Arklow

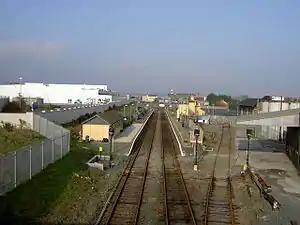
Arklow Railway station

The M11 from Dublin to Rosslare bypasses Arklow between junctions 20 and 21. A 16.5 km upgrade to the N11 between Arklow and Rathnew began in April 2014 and was completed in July 2015. This connected the then-existing M11 Arklow Bypass with the existing M11 Rathnew/Ashford Bypass creating a motorway from Dublin to Gorey. This project also included the construction of a service area on the M11 Northbound, just north of Gorey, with direct access from the M11 Southbound via an overpass.